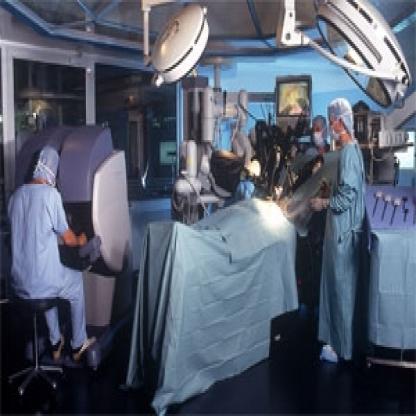
Scene: Indoor